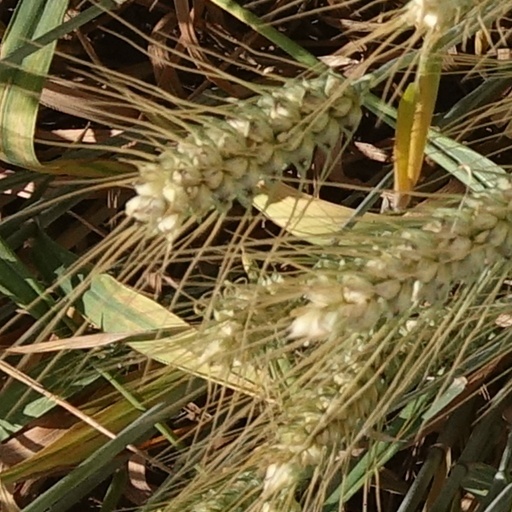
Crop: wheat